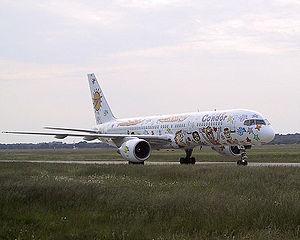
Boeing 757 habillé par James Rizzi.
James Rizzi est un artiste peintre de pop art américain. Jusqu'à sa mort, il résida et travailla dans un atelier-loft à SoHo, au sud de Manhattan.